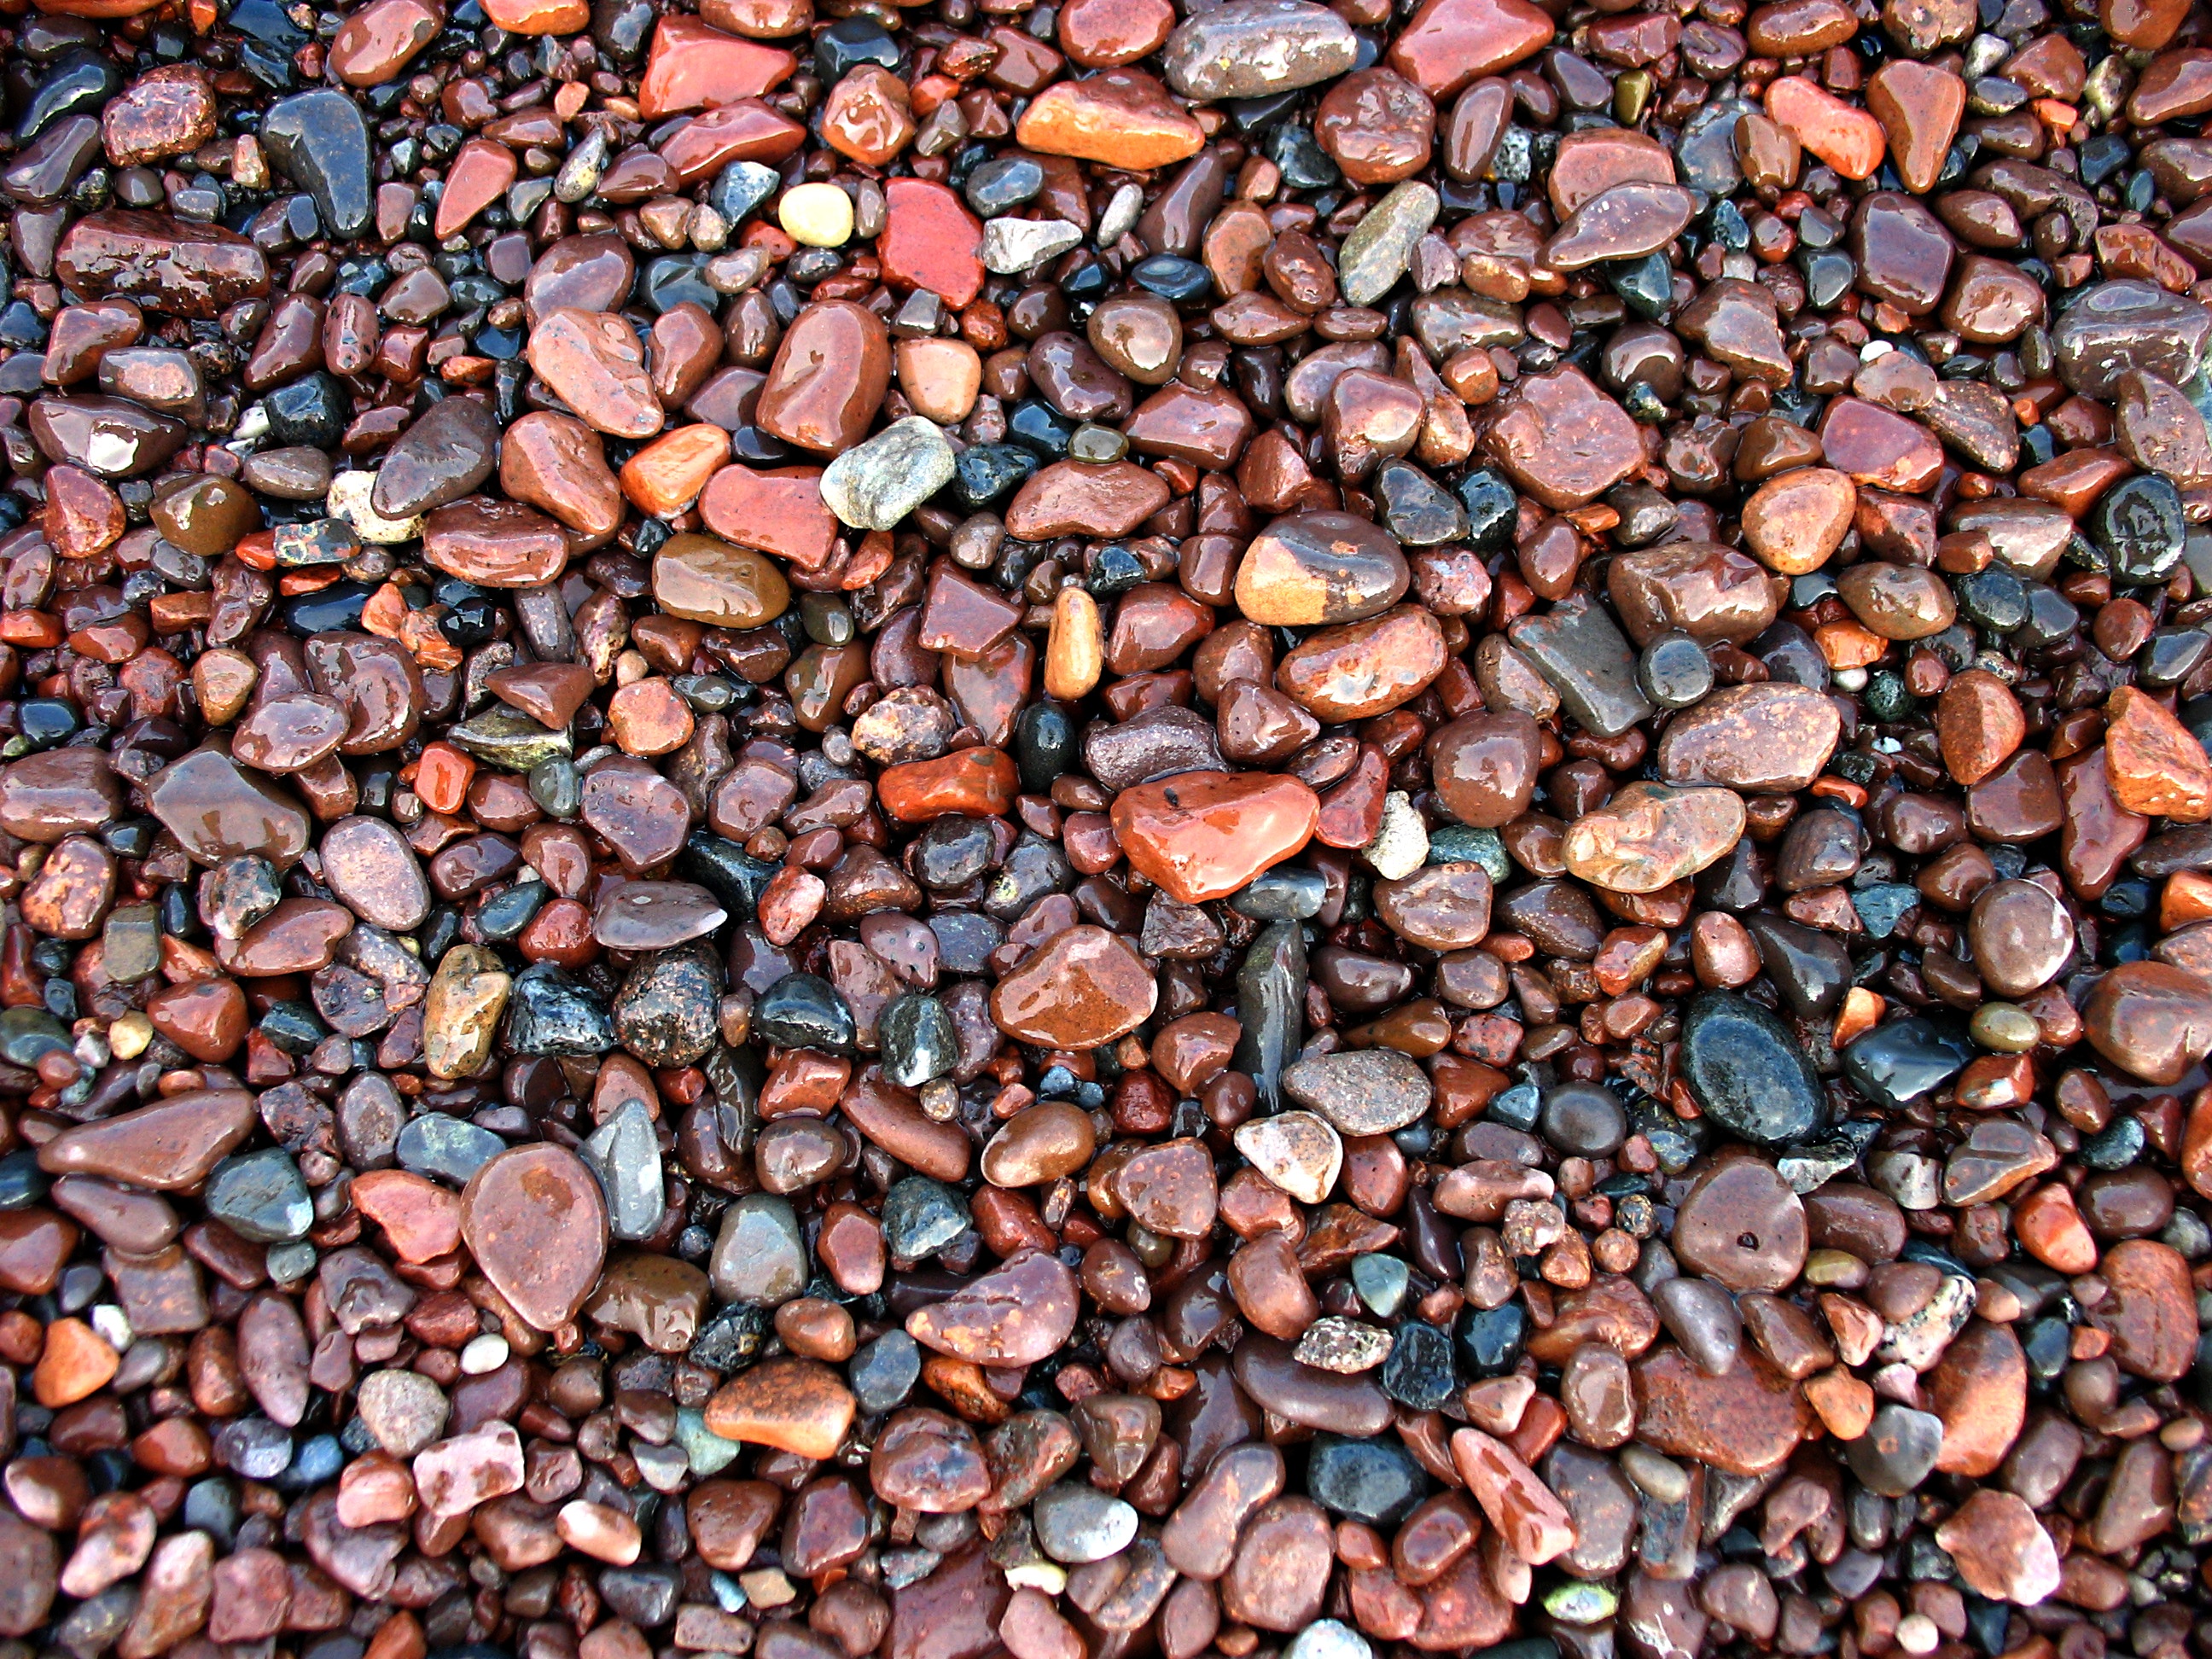
beach, sea, water, nature, wood, stone, natural, pebble, soil, material, zen, rocks, gravel, pebbles